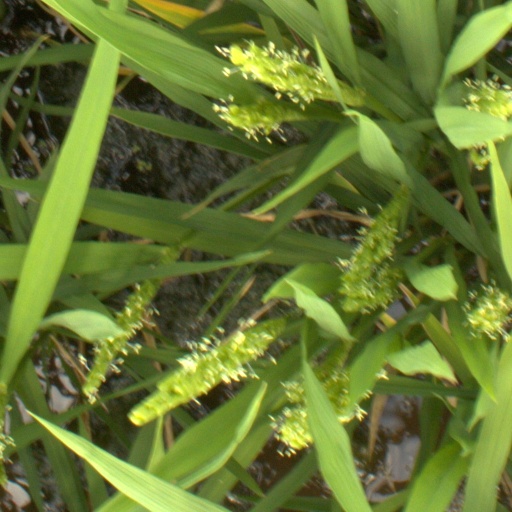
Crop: rice